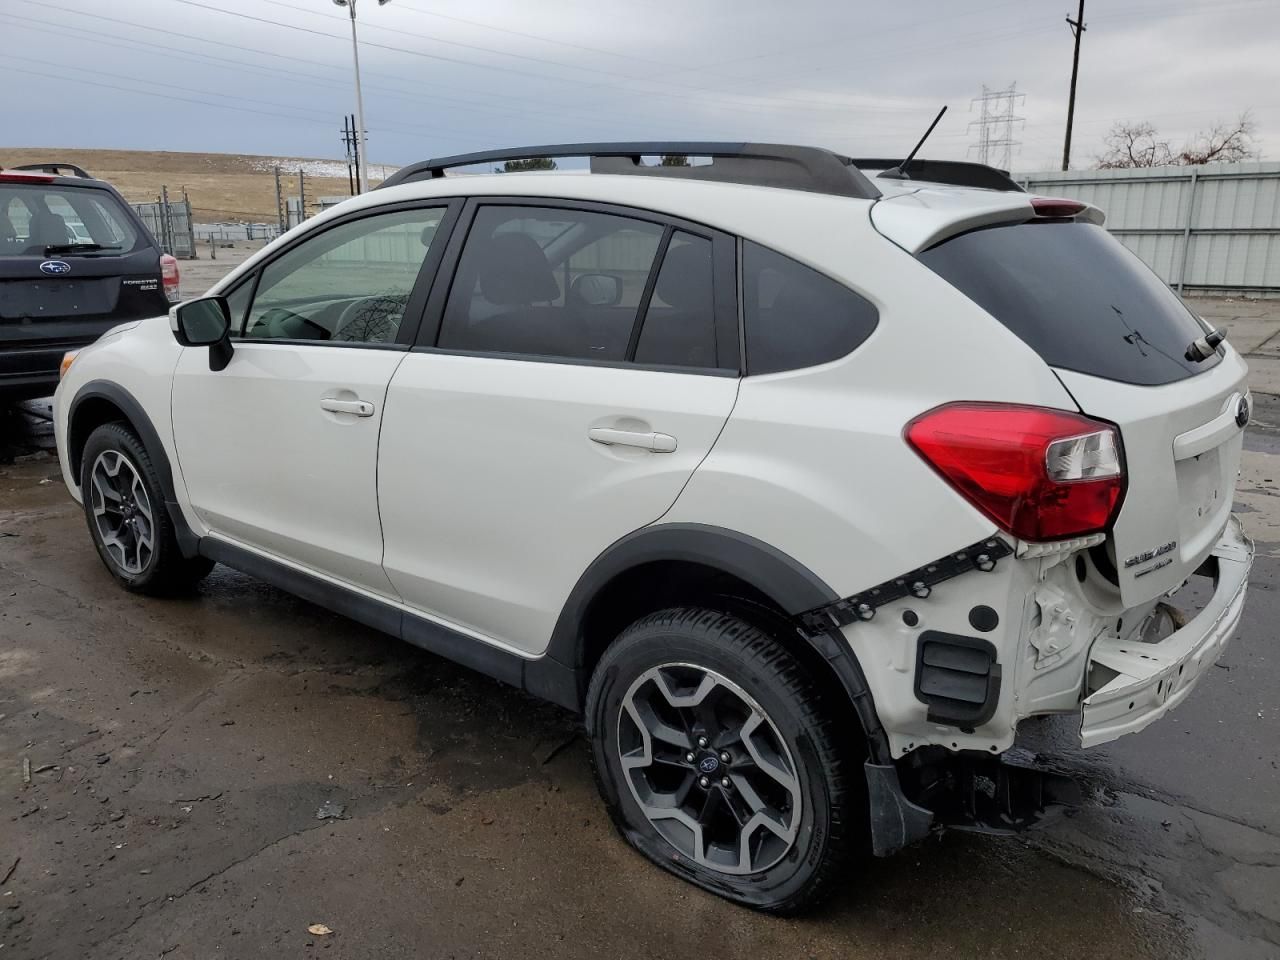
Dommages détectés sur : feu arrière droit, feu arrière gauche, pare-choc arrière, plaque d'immatriculation arrière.
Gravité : majeur